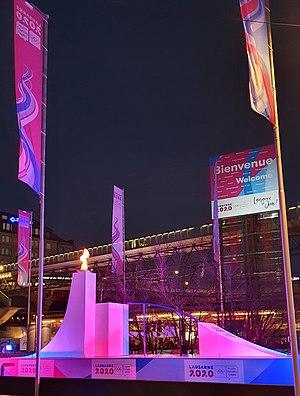
Flamme olympique à Lausanne, Place de l'Europe, pour les Jeux olympiques de la jeunesse d'hiver de 2020.
Les Jeux olympiques de la jeunesse d'hiver 2020 sont la troisième édition des Jeux olympiques d'hiver de la jeunesse et la sixième édition des Jeux olympiques de la jeunesse.